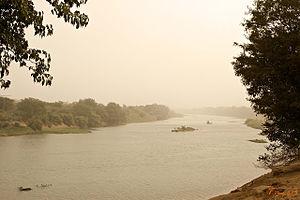
La Falémé est un affluent du fleuve Sénégal qui prend sa source dans la partie nord du Fouta-Djalon, à une altitude de 800 m. C'est l'affluent le plus important du fleuve Sénégal sur sa rive gauche.